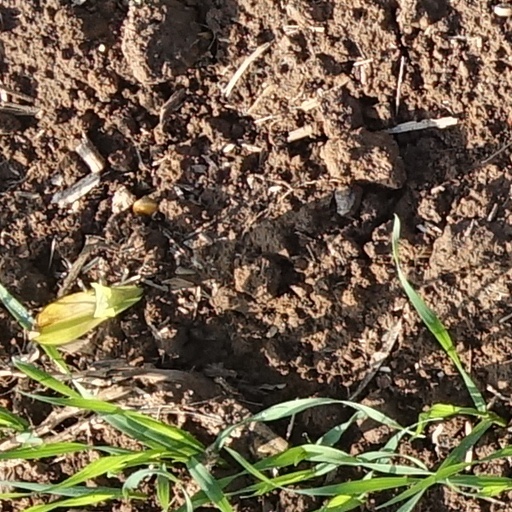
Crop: wheat